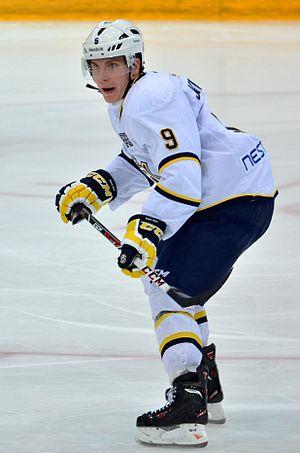
Joonas Jalvanti est un joueur professionnel finlandais de hockey sur glace. Il évolue au poste de défenseur.